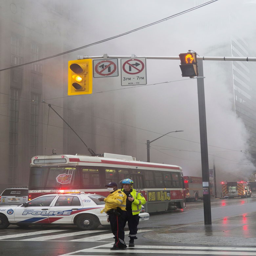
police block the street as smoke pours into the air .